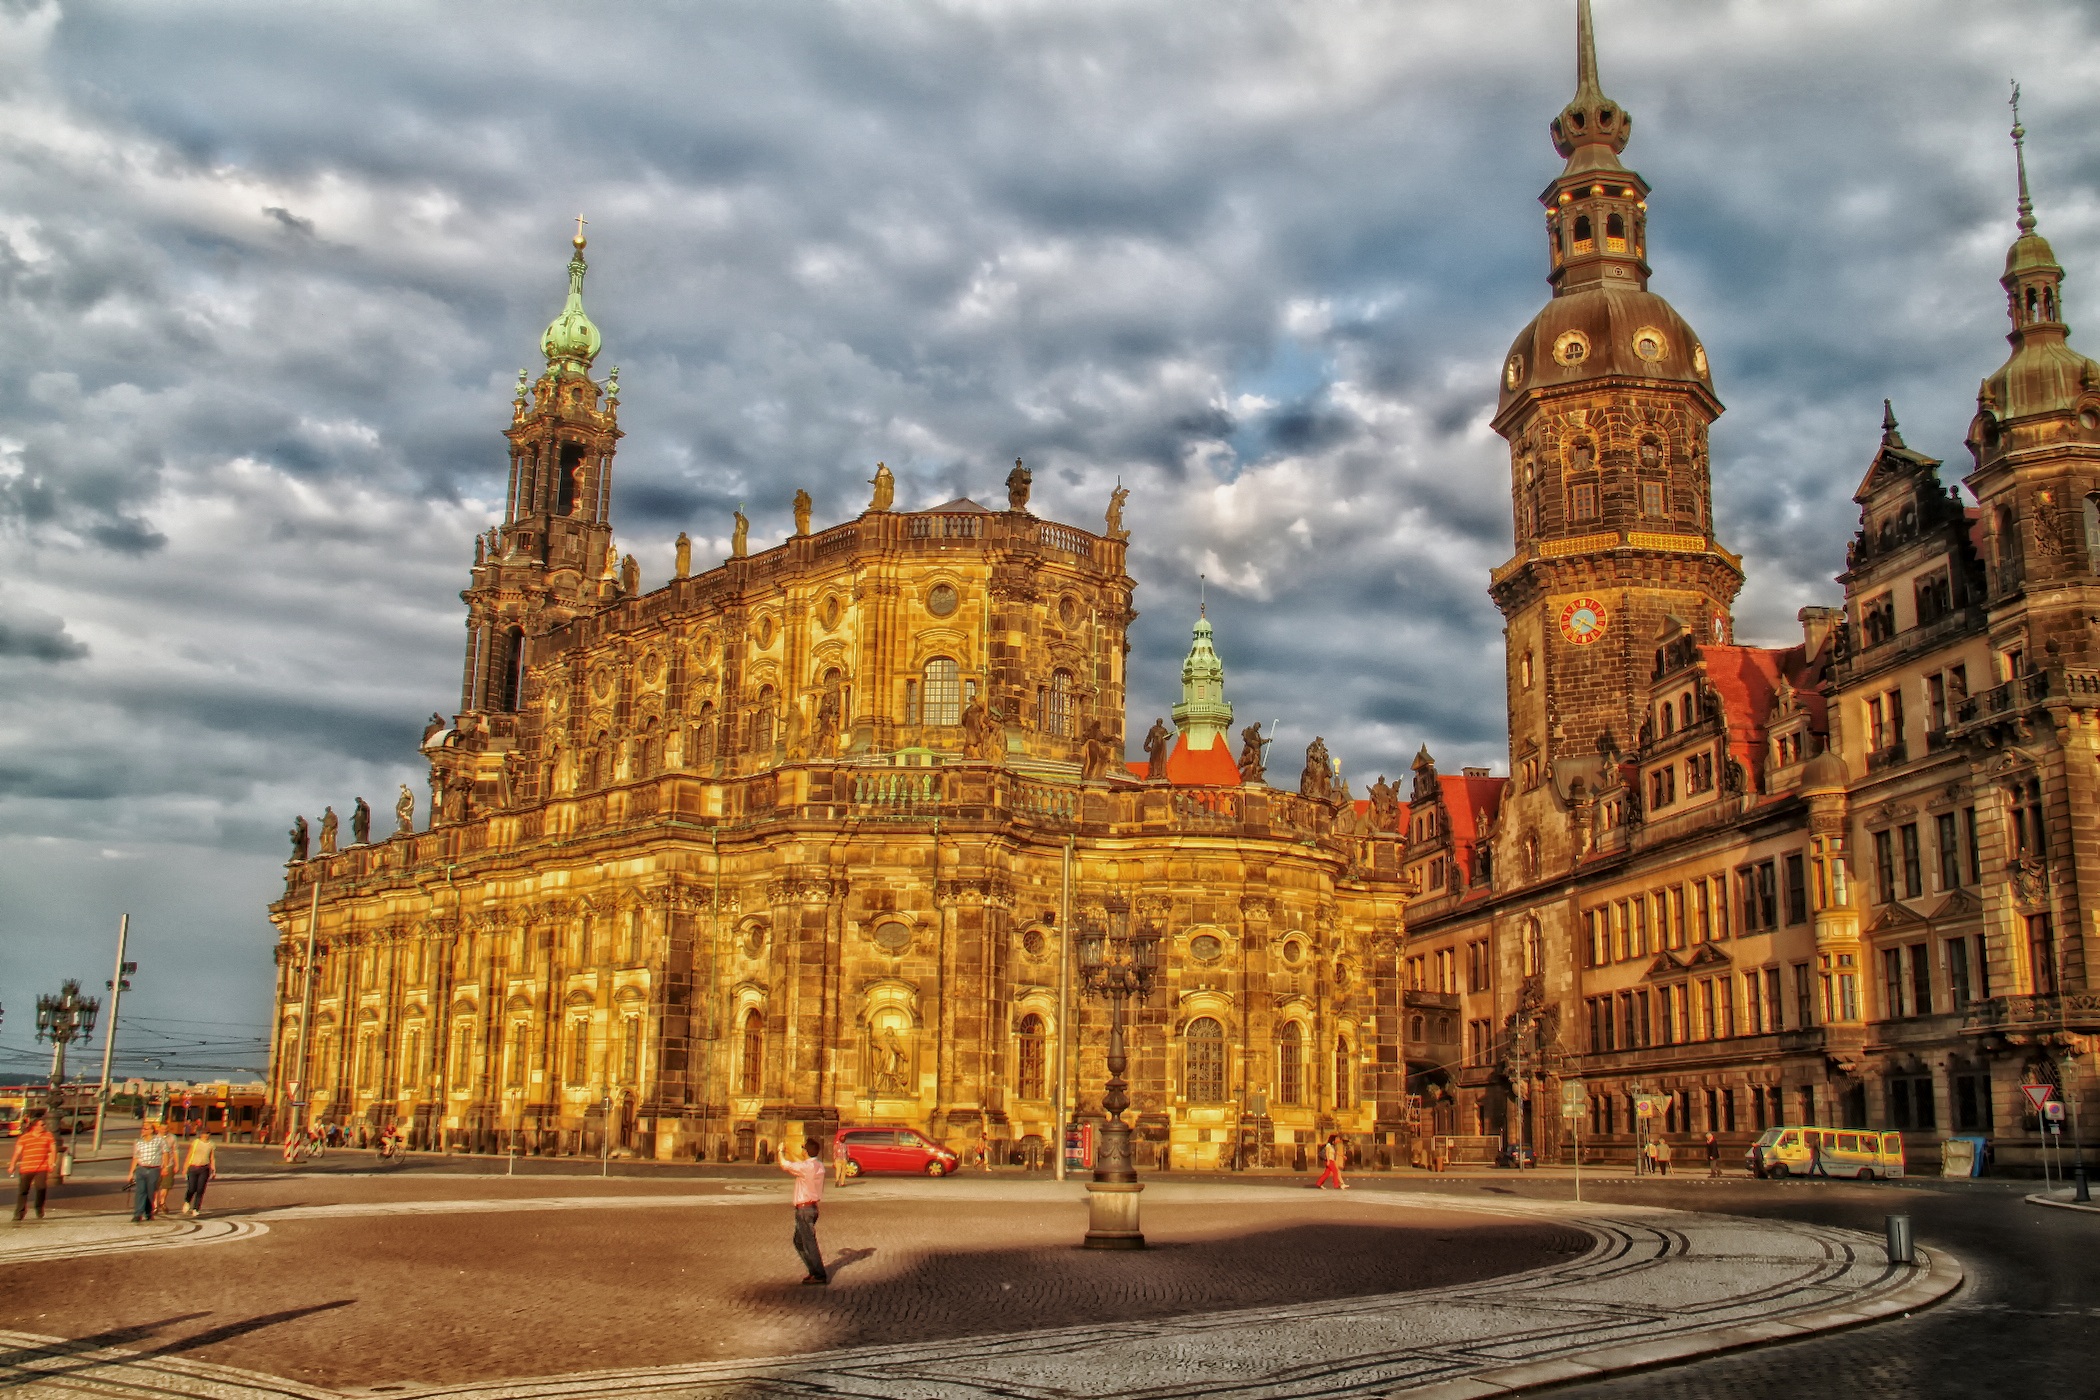
architecture, people, sky, skyline, building, palace, city, urban, cityscape, tower, plaza, landmark, cathedral, historic, place of worship, hdr, clouds, temple, buildings, tourists, germany, historical, dresden, cities, palaces, unesco world heritage site, historic site